Answer in natural language. How many Doorways are visible in the scene? Choose between the following options: 3, 5, 1, 2 or 4
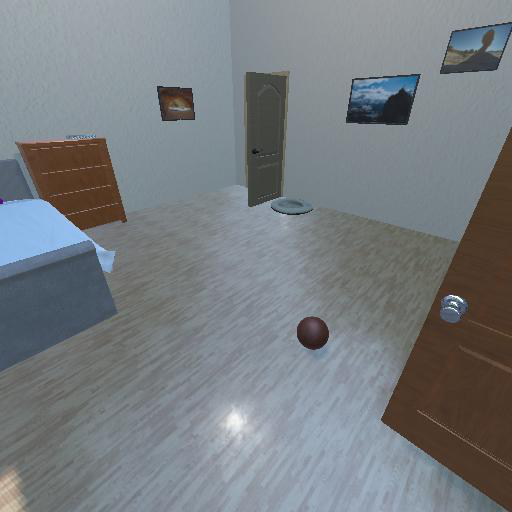
<answer>2</answer>